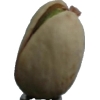
Label: pistachio